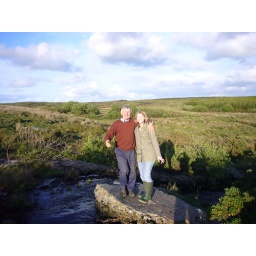
They're actually standing on a rock in the middle of the river.